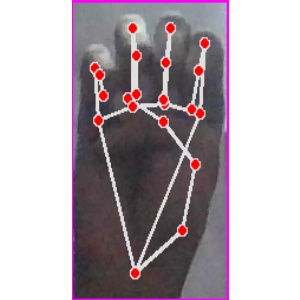
अक्षर: म